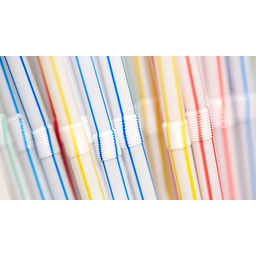
Label: plastic